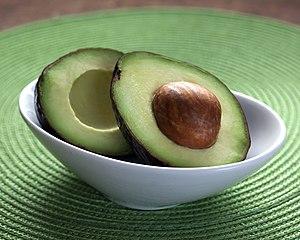
La dixième saison de Top Chef, est une émission de télévision franco-belge de téléréalité culinaire, diffusée sur M6 du 6 février 2019 au 8 mai 2019 et sur RTL-TVI du 11 février 2019 au 13 mai 2019. Elle est animée par Stéphane Rotenberg.